Abram Penn

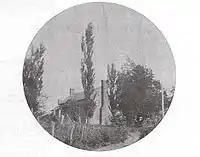
Poplar Grove Plantation, c. 1890

He married Ruth Stovall (1743- 1800?), and they had seven sons. Their children were: 1. George Penn, married Miss Gordon and moved to New Orleans. 2. Lucinda Penn, married Samuel Staples. 3. Gabriel Penn, married Jinsy Clark, of Patrick Co., VA. 4. Horatio Penn, born in Patrick County, Virginia on November 14, 1775, and died on September 27, 1838. He married Nancy Parr and moved to Missouri. They are buried at the Penn Cemetery in Ralls County, Missouri (8 miles East of New London). 5. Polly Penn, married Charles Foster, of Patrick Co., VA. 6. George Greensville (or Green) Penn, married 1st Miss Leath, of Manchester, VA; 2nd Martha Reed of Bedford Co., VA. 7. Thomas Jefferson Penn, married 1st Frances Leath of Manchester, VA; 2nd Mary Christian Kennerly, of Amherst Co., VA. 8. Abram Penn, married Sally Critz and moved to Tennessee. 9. James Penn, married 1st Miss Leath, of Manchester, VA; 2nd Mary Shelton, d/o William & Pattie (Dillard) Shelton. 10. Luvenia Penn, died young. 11. Edmund Penn, married Pollie Ferris of Patrick Co., VA. and moved to Kentucky. 12. Phillip Penn, born in March 1792 and married Louise Briscoe of Bedford Co., VA.